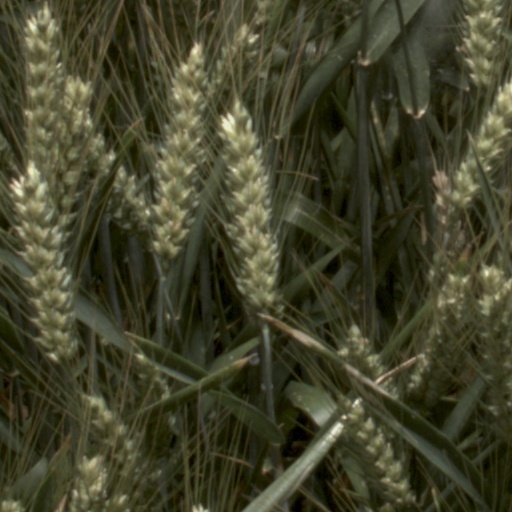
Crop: wheat